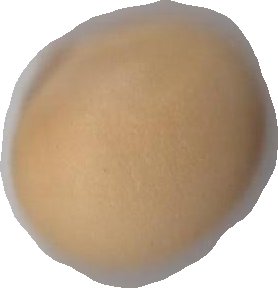
Variety: Grobogan